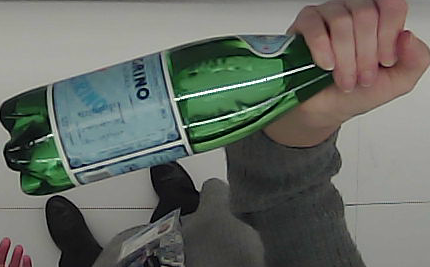
Product: sanpellegrino_water